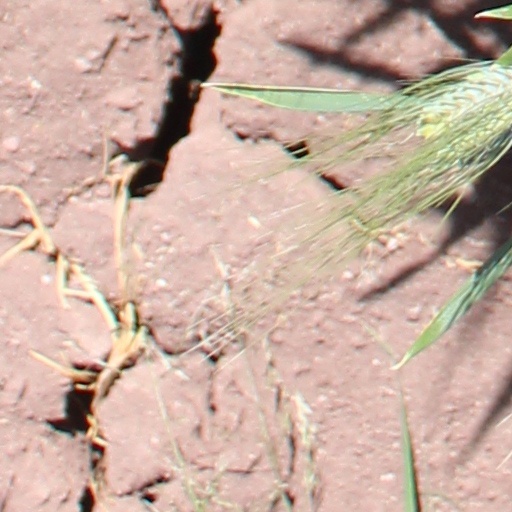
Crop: wheat